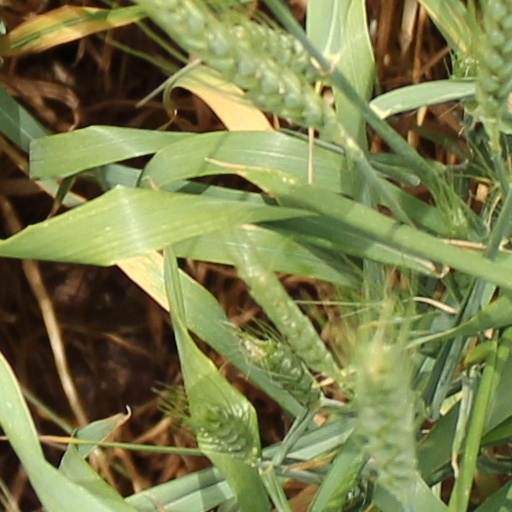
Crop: wheat